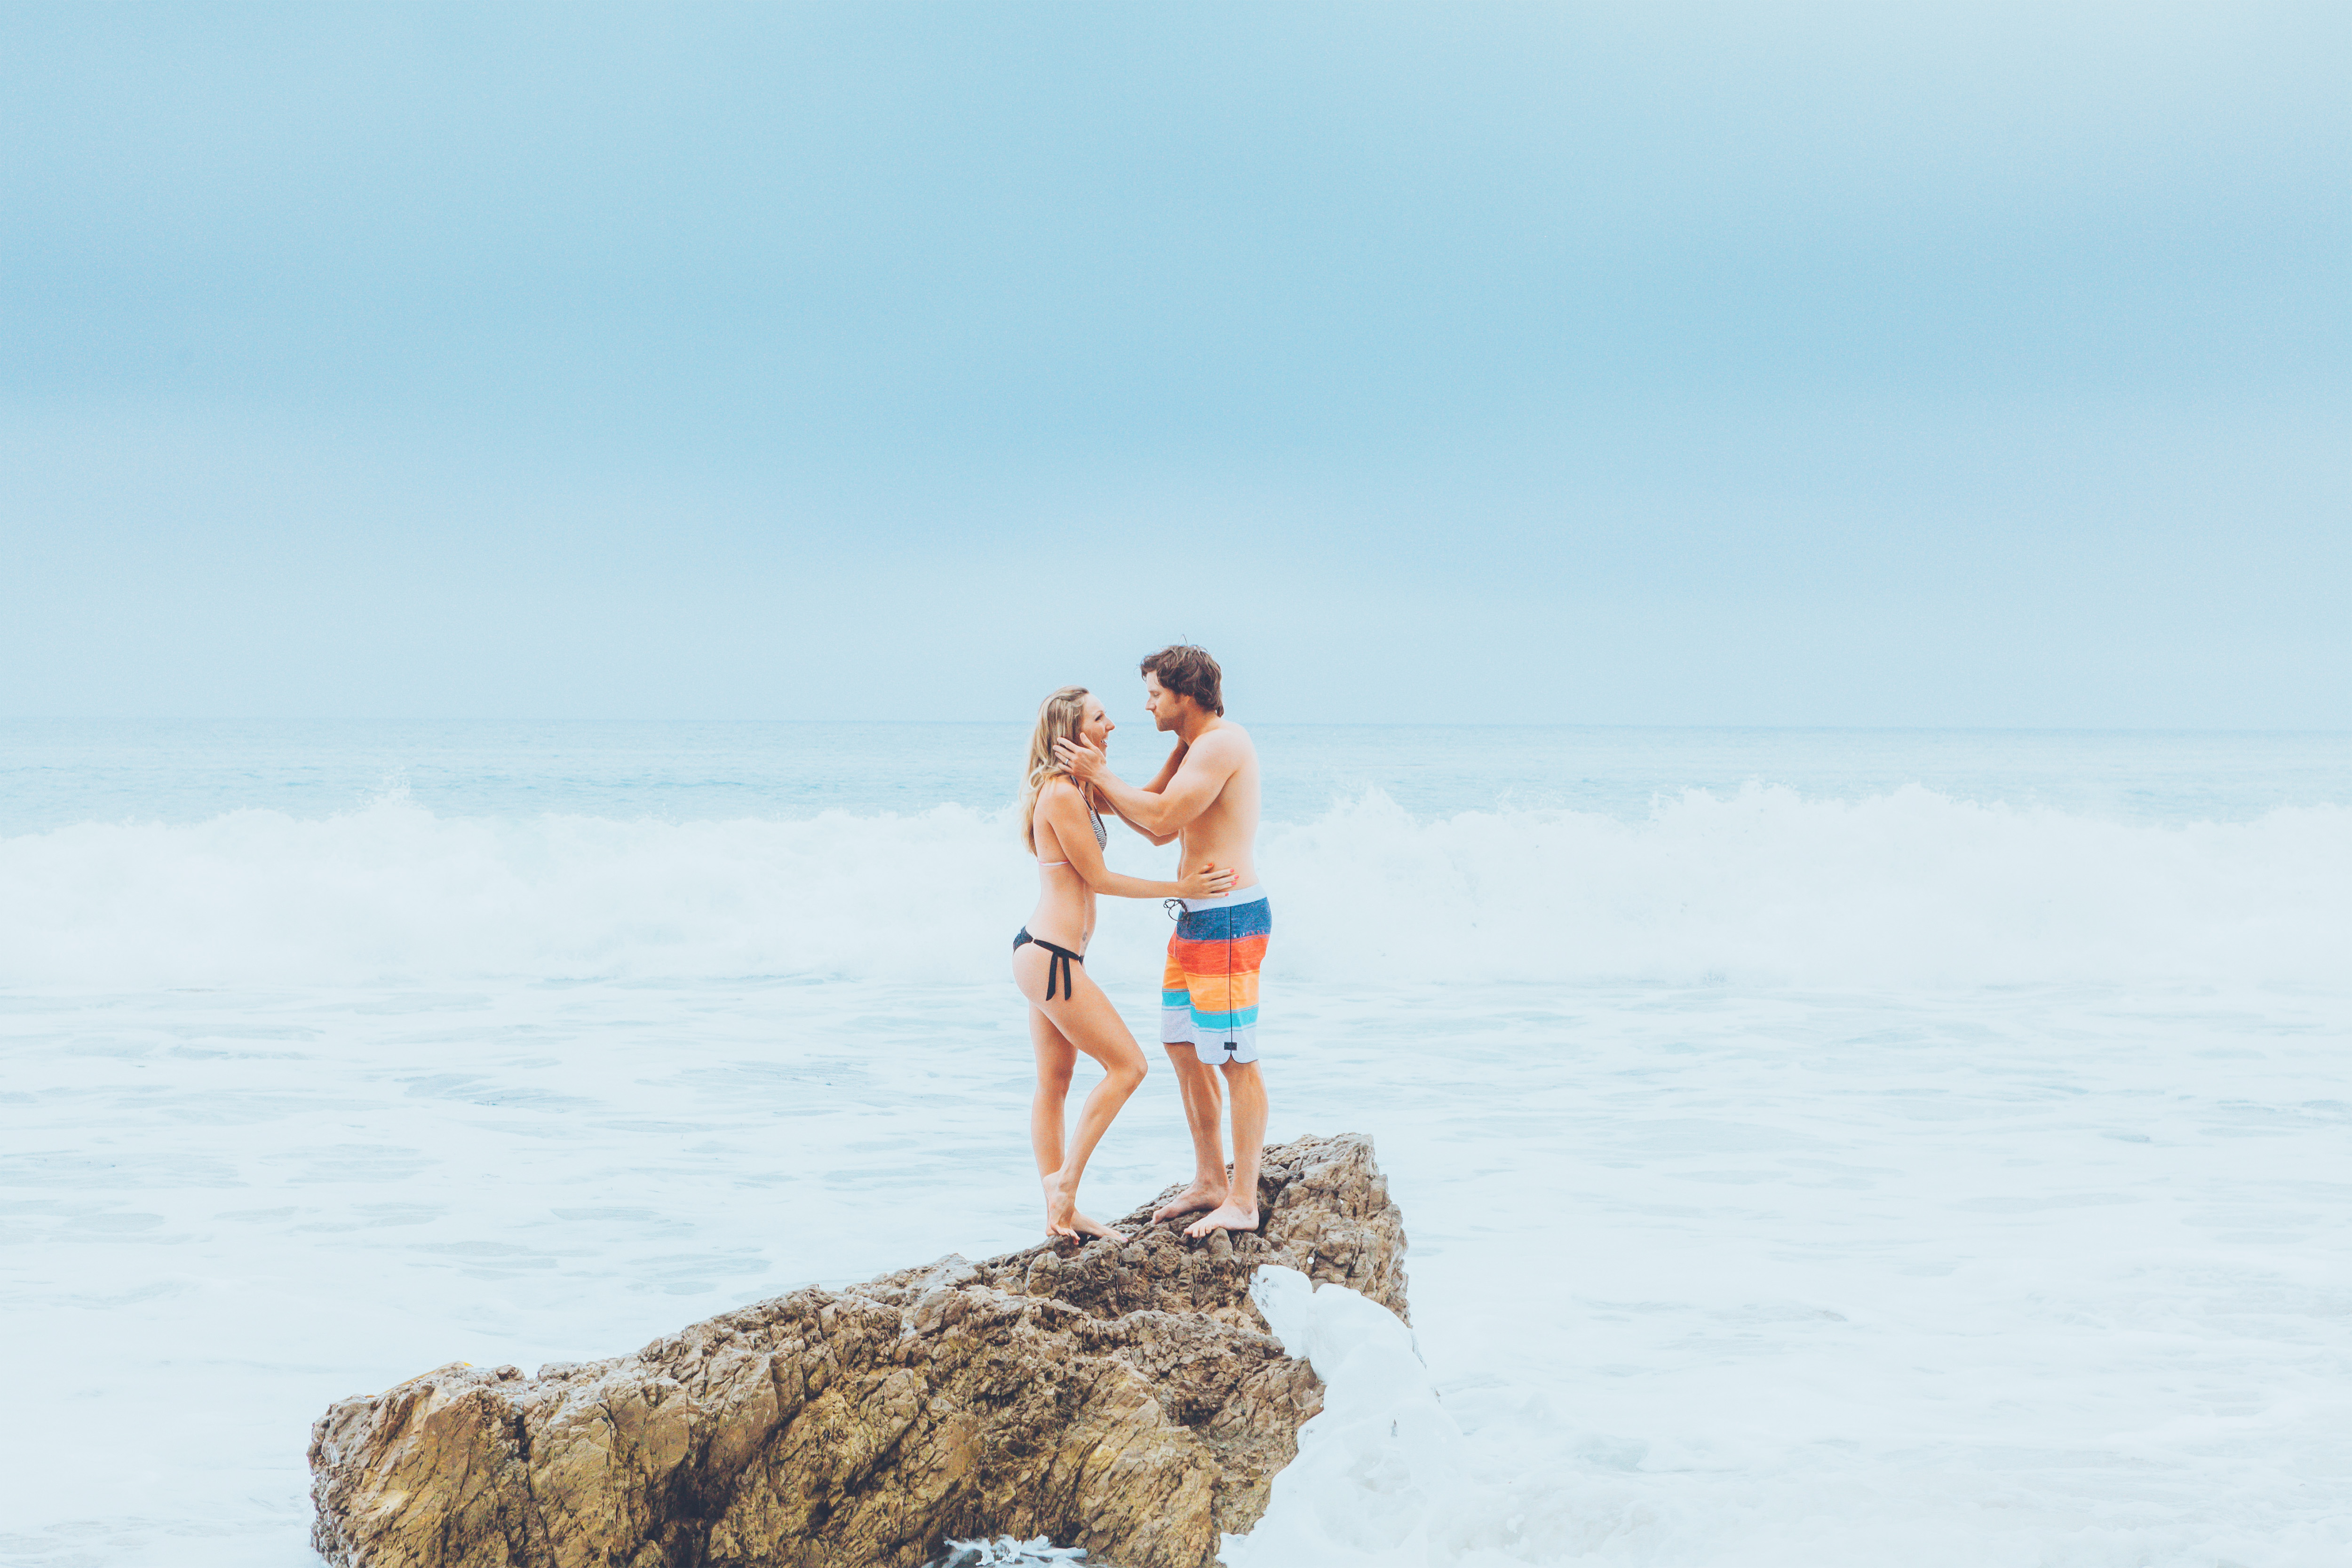
photograph, vacation, sea, beach, honeymoon, sky, fun, ocean, summer, photography, coast, shore, tourism, wave, travel, coastal and oceanic landforms, rock, leisure, event, photo shoot, happy, horizon, cloud, wind wave, bikini, sand, love